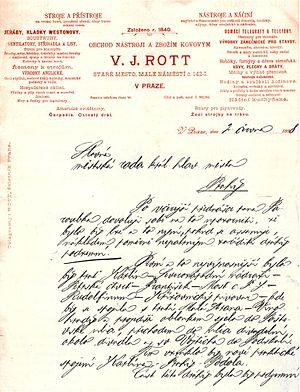
Le métro de Prague existe depuis 1974. Le réseau comporte trois lignes dont l'exploitation est assurée par l'entreprise Dopravní podnik hlavního města Prahy.